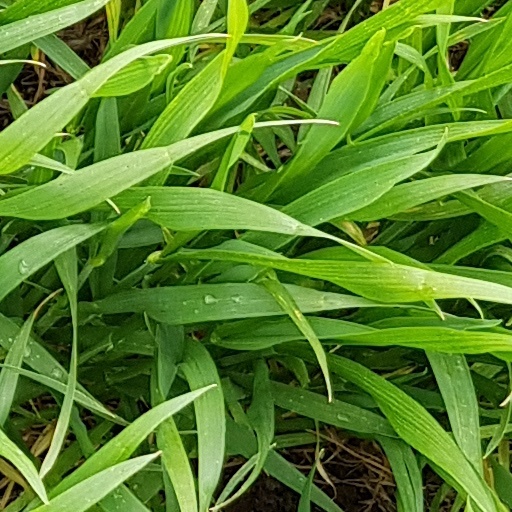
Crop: wheat